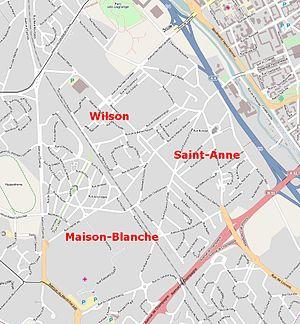
Le quartier ou plutôt la division administrative actuelle, réunie dans un même Conseil de quartier Maison-Blanche - Sainte-Anne - Wilson se situe au Sud-Ouest de Reims.